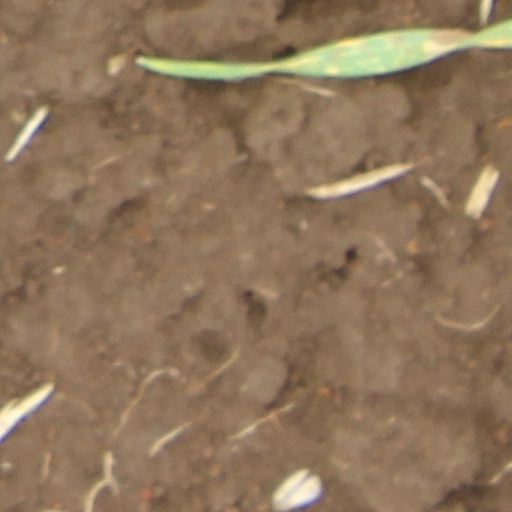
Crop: wheat